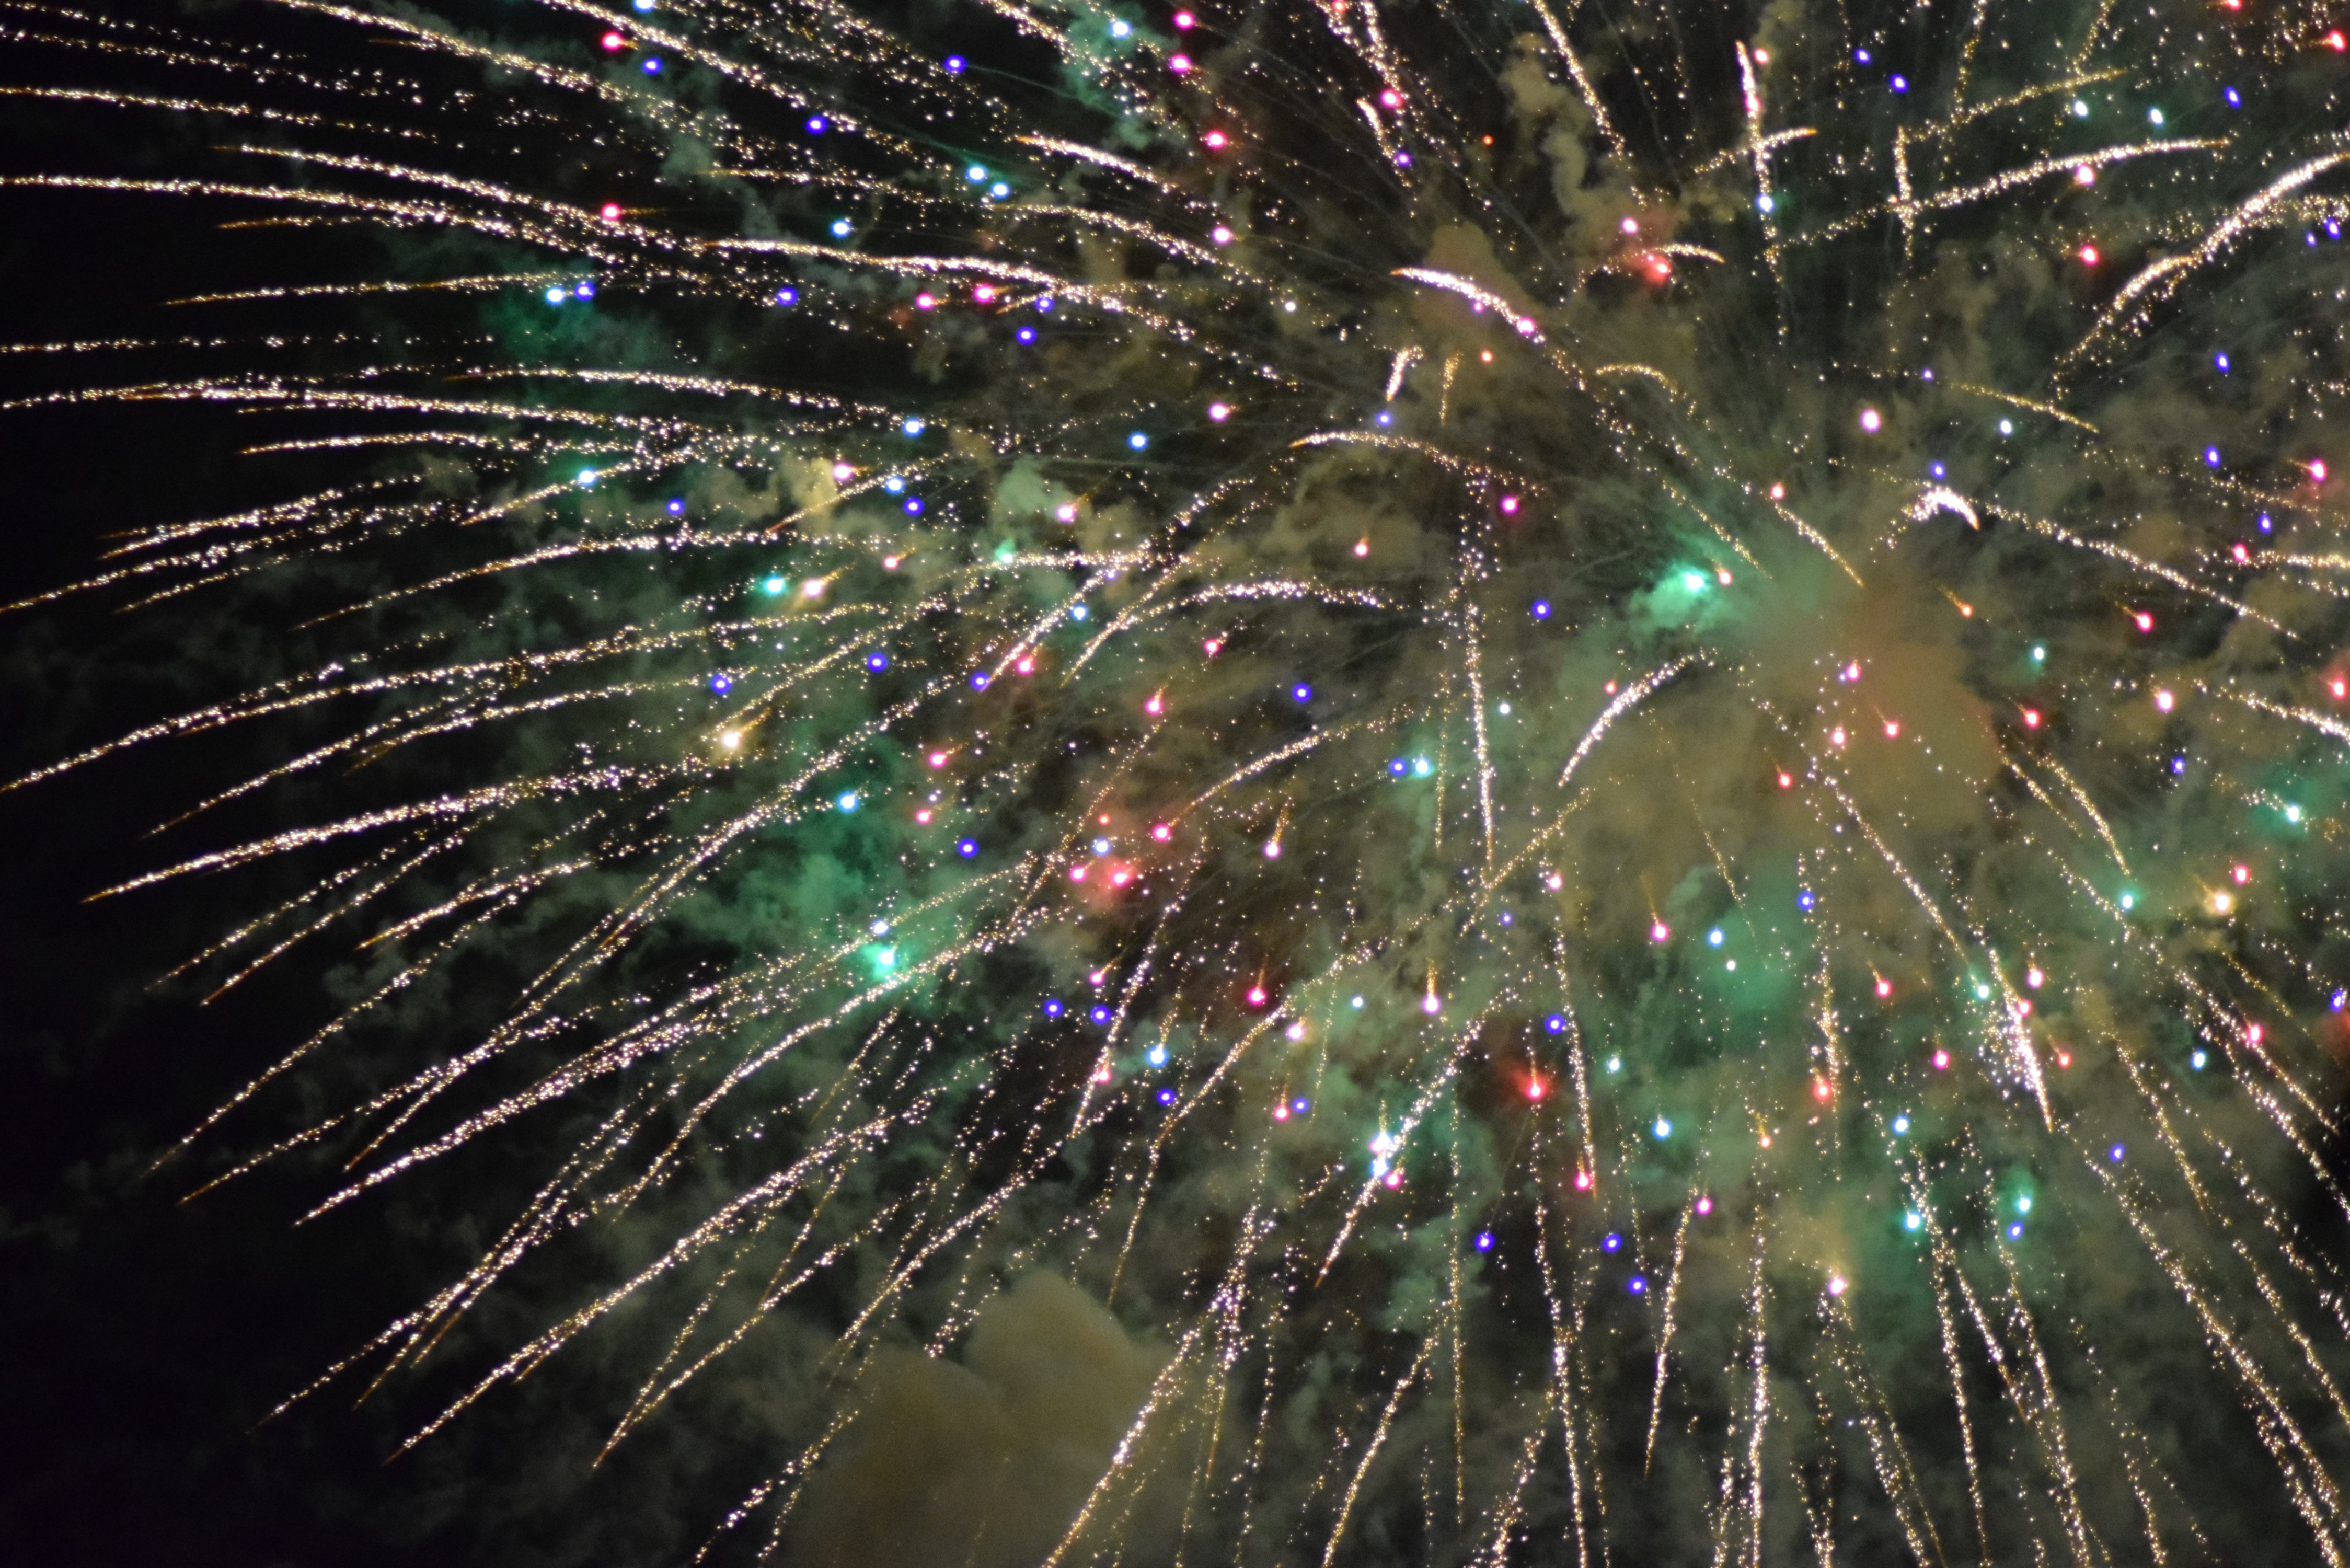
sky, night, recreation, celebration, night sky, festive, fireworks, event, independence, new year's eve, outdoor recreation, fireworks background